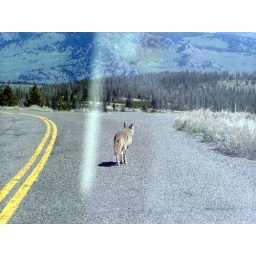
Coyote on the road in Yellowstone National Park...before it tried to jump at the car